Steffan Browning

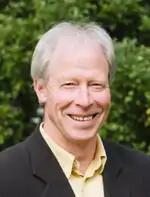

Steffan John Browning (born 3 July 1954) is a New Zealand politician of the Green Party of Aotearoa New Zealand. He was elected as a member of the House of Representatives in 2011 and retired in 2017.